Keith Holyoake

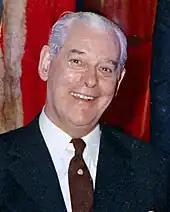
Holyoake in 1971

More controversial were the Holyoake government's relations with the United States at the start of the Vietnam War. The National government's initial response was carefully considered and characterised by Holyoake's cautiousness towards the entire Vietnam question. The fundamental issues, Holyoake said, were simple: "Whose will is to prevail in South Vietnam the imposed will of the North Vietnamese communists and their agents, or the freely expressed will of the people of South Vietnam?" His government preferred minimal involvement, with other South East Asian deployments already having a strain on the New Zealand Defence Force. New Zealand's alliance with the United States was an issue in the , which the National Party won on the back of.